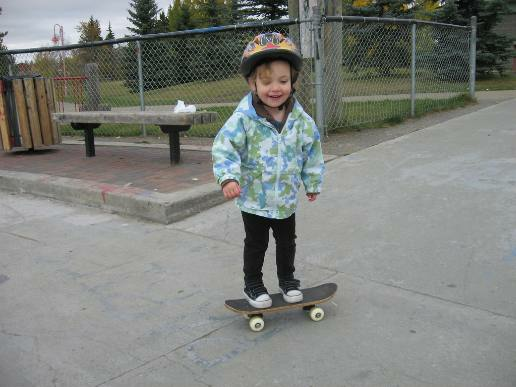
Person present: Yes